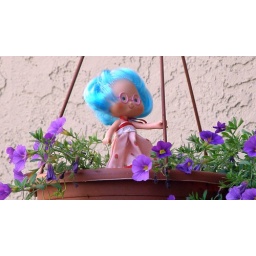
Playing in the flower pots